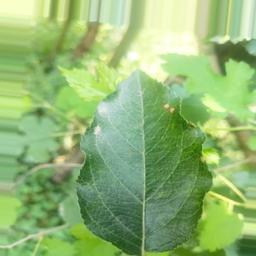
Label: Alternaria